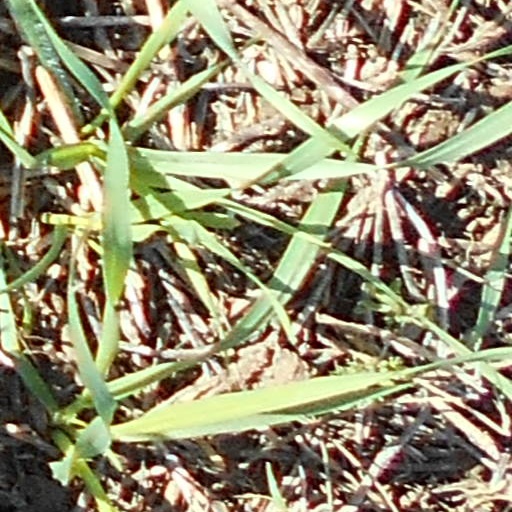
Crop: wheat